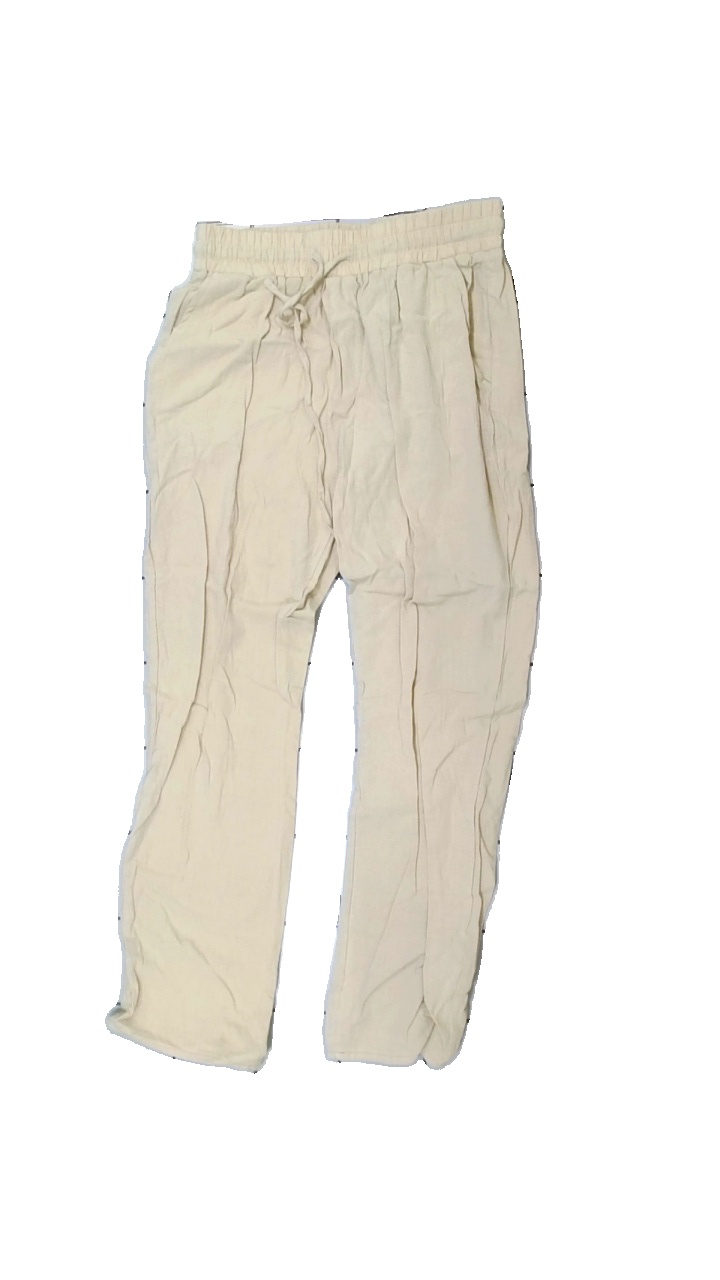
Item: Trousers (Ladies)
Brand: Missing
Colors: Beige
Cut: Regular
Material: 100% cotton
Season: All
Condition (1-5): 3
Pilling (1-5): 4
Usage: Reuse
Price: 50-100